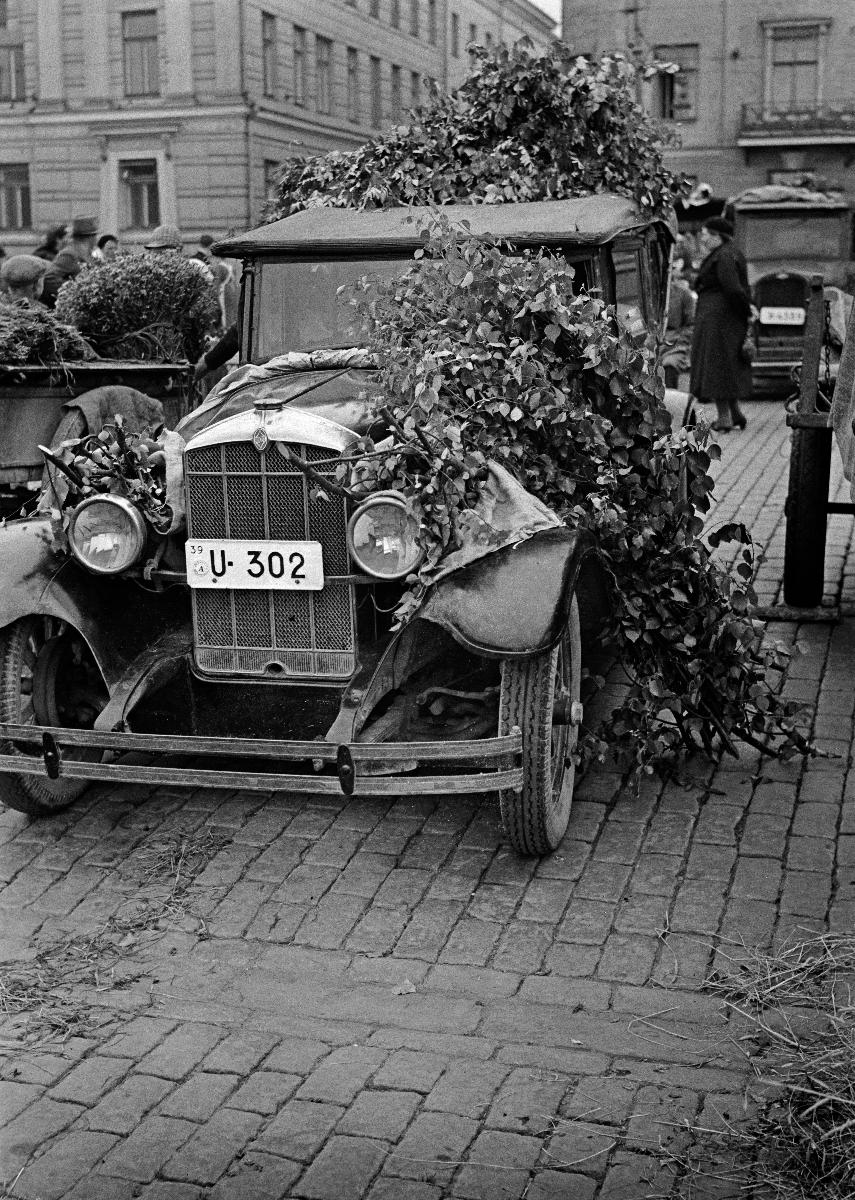
Juhannus Helsingin kauppatorilla
Midsommar på Helsingfors salutorg; Midsummer on Helsinki Market square
sisällön kuvaus: Juhannuskoivujen myyntiä Helsingin kauppatorilla 22.6.1939. content description: Selling of midsummer birch tree on Helsinki market square 22.6.1939. innehållsbeskrivning: Försäljning av midsommarbjörk på salutorget i Helsingfors 22.6.1939.
Kuvaaja: Sundström, Hugo, kuvaaja
Vuosi: 1939
Paikka: Suomi, Uusimaa, Helsinki
Aiheet: HBL; vuotuisjuhlat; juhannus; torimyynti; kauppatorit; koivut; autot; juhannuskoivut; annual holidays (celebrations); Midsummer; birches; annual festivities; midsummer; markets; market sellers; birch; cars; midsummer birch trees; årets fester; midsommar; björkar; årliga fester; salutorg; torgförsäljning; björk; bilar; midsommarbjörkar